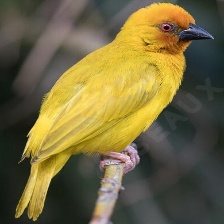
Species: EASTERN GOLDEN WEAVER
Scientific name: PLOCEUS SUBAUREUS